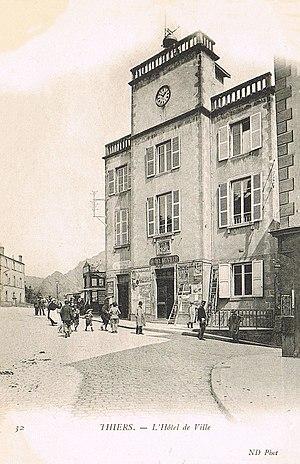
L'ancienne mairie de Thiers en 1910.
La place Antonin-Chastel est un espace public urbain de la commune de Thiers dans le département français du Puy-de-Dôme.